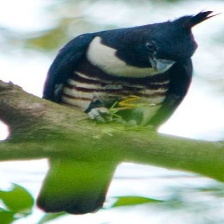
Species: BLACK BAZA
Scientific name: AVICEDA LEUPHOTES